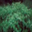
Label: willow_tree